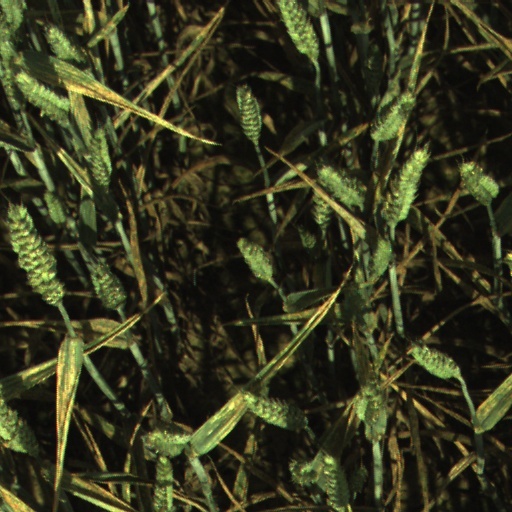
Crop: wheat